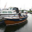
Label: ship